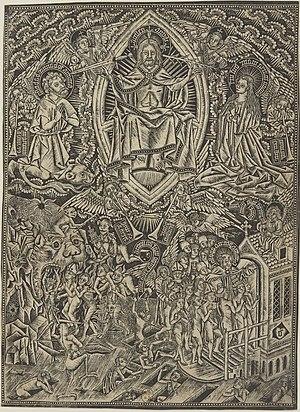
Monogrammiste D, ""Le Jugement dernier"", estampe XVe siècle, gravure en criblé, Bibliothèque nationale France (source
Le criblé, ou gravure au criblé, est une technique de gravure sur métal en taille d'épargne. C'est l'une des toutes premières techniques européenne de gravure.
L'estampe désigne le résultat de l'impression d'une gravure ou d'une autre technique de l'estampe qui n'inclut pas un procédé d'incision ou de morsure.